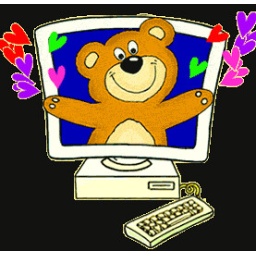
hug bear in computer